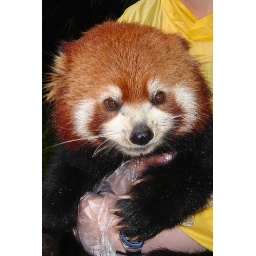
Some say red pandas are related to racoons, some say distant relation to bears some say it is in it's own catagory.